Collie, Western Australia

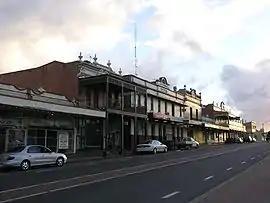
Main street of Collie

Collie is a town in the South West region of Western Australia, south of the state capital, Perth, and inland from the regional city and port of Bunbury. It is near the junction of the Collie and Harris Rivers, in the middle of dense jarrah forest and the only coalfields in Western Australia. At the 2021 census, Collie had a population of 7,599.